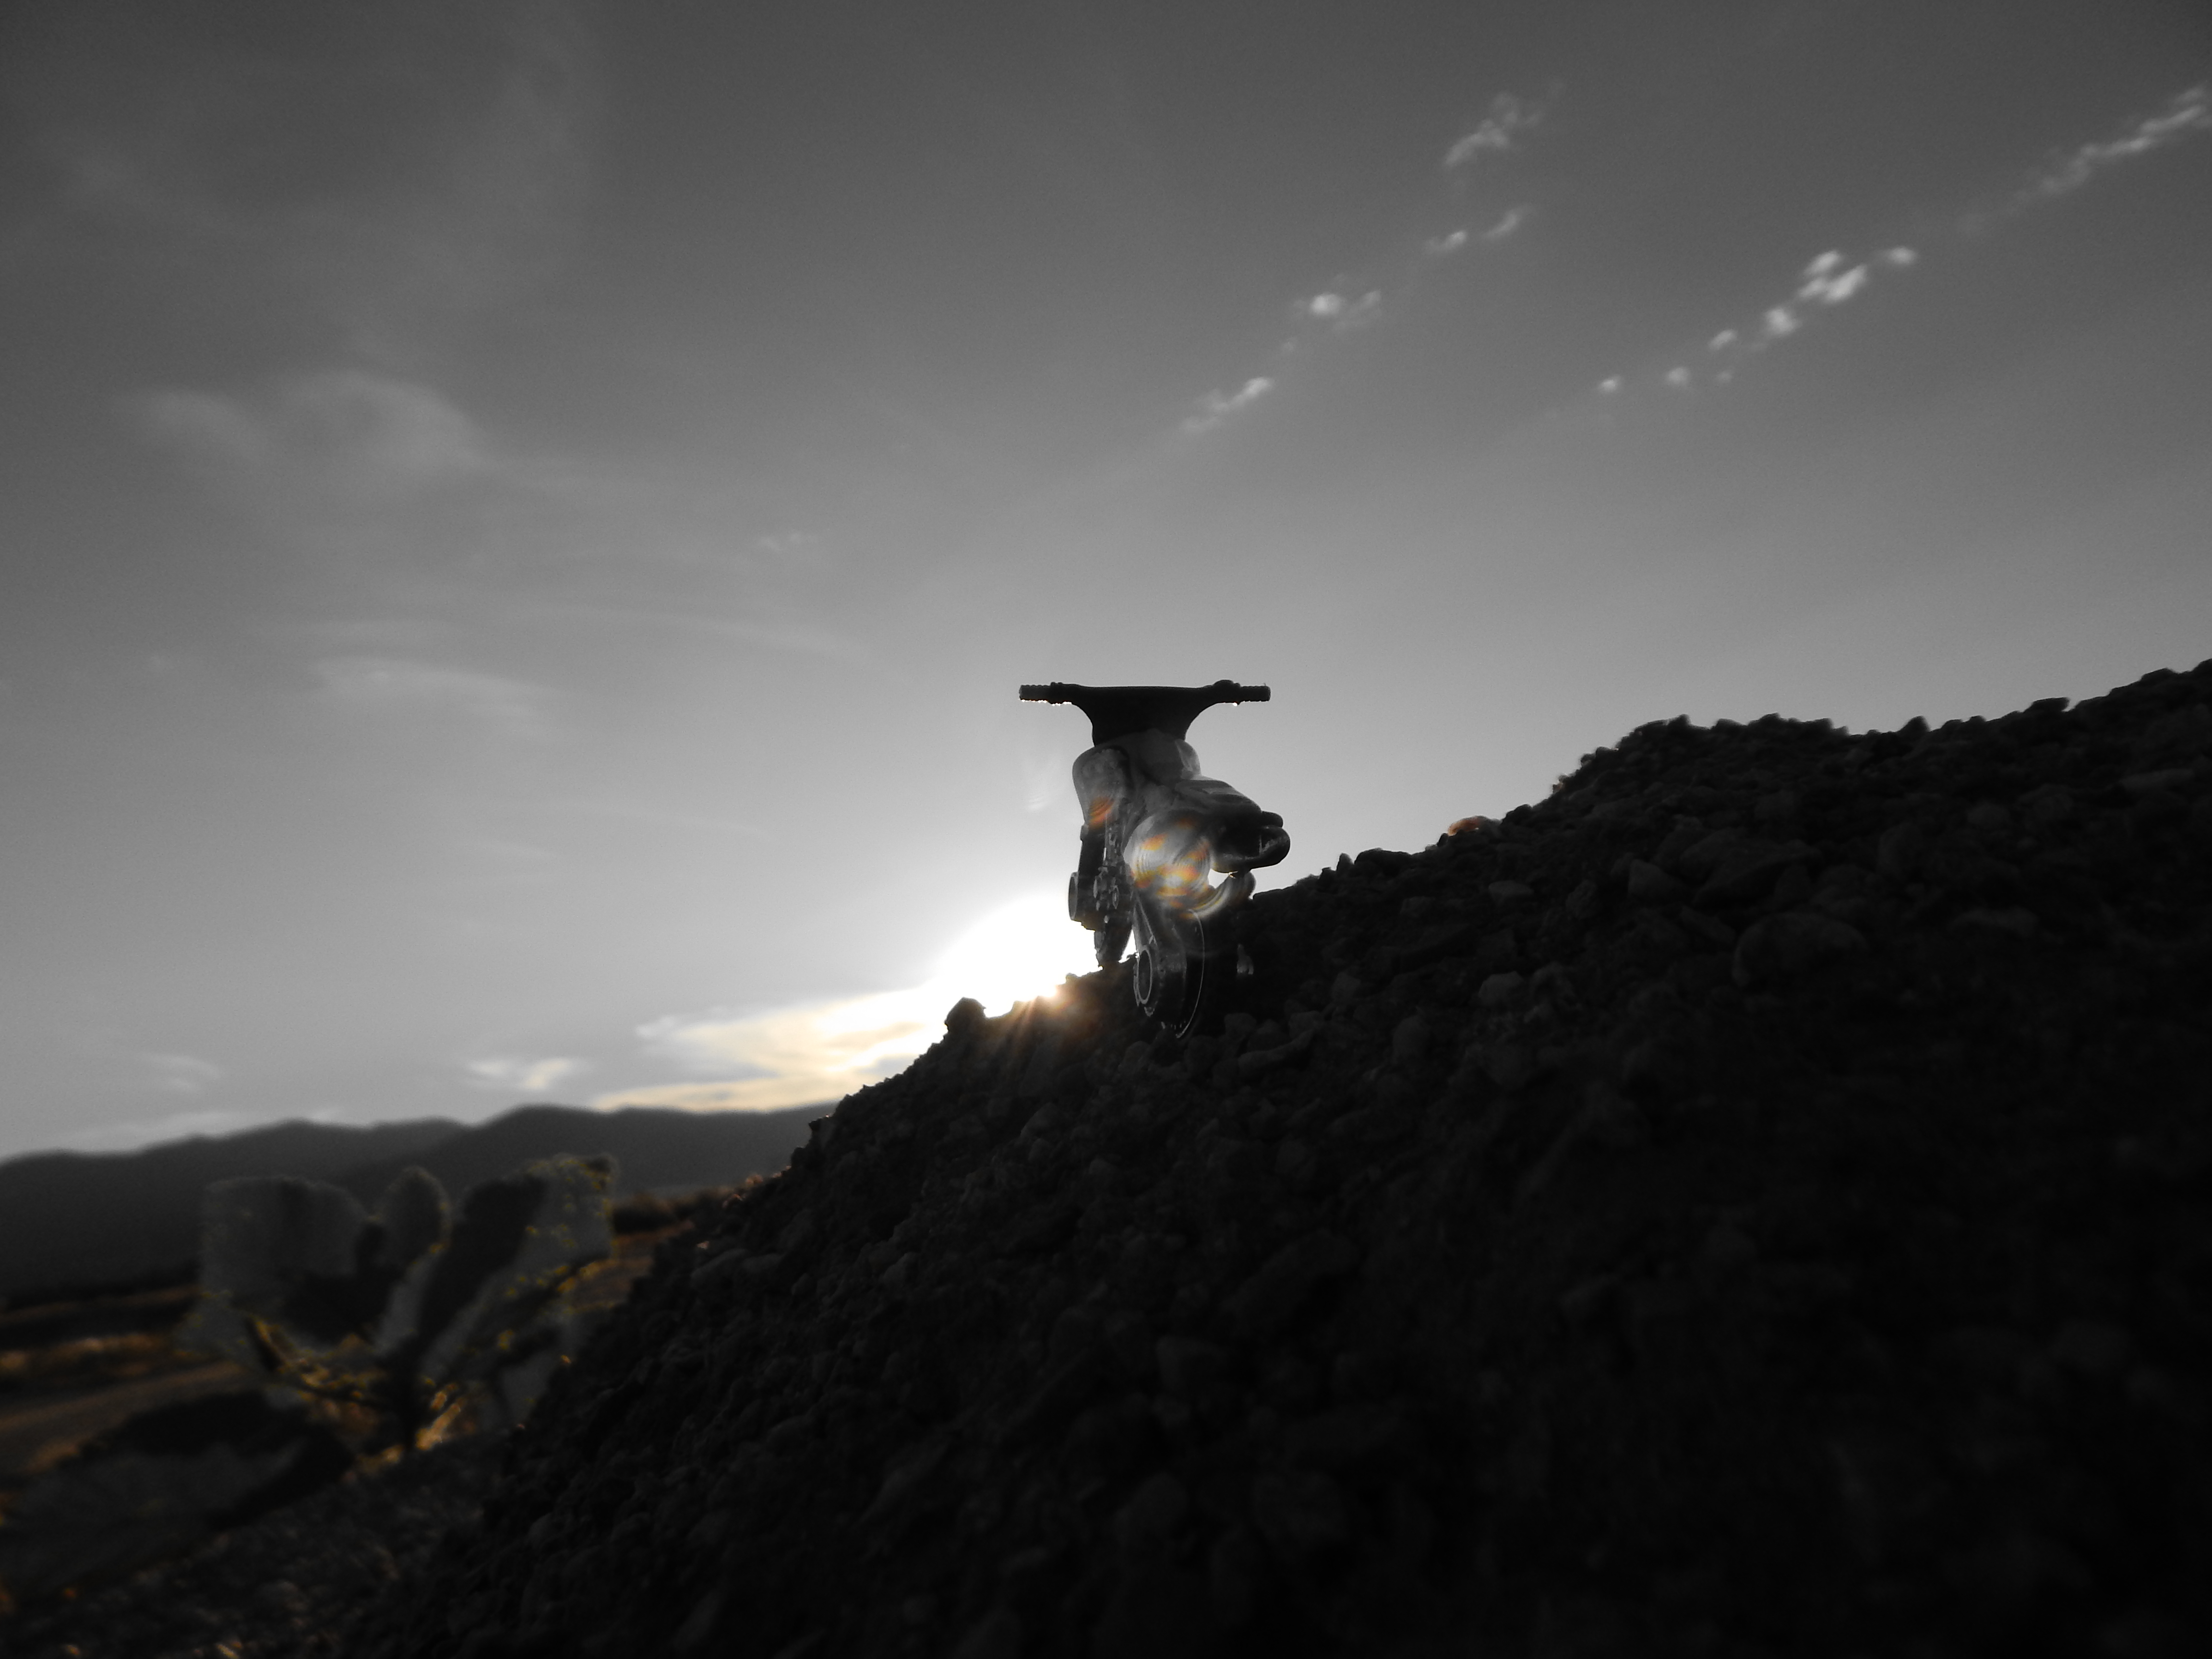
hotwheels, motorcycle, motocross, nature, sun, sunset, clouds, sky, cloud, mountain, darkness, phenomenon, atmosphere, tree, rock, landscape, meteorological phenomenon, hill, evening